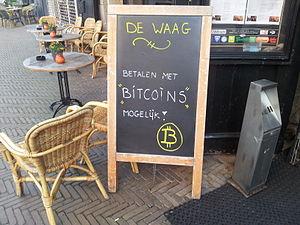
Le bitcoin est un asset, ou actif numérique conçu par son inventeur, Satoshi Nakamoto, pour fonctionner comme une monnaie.